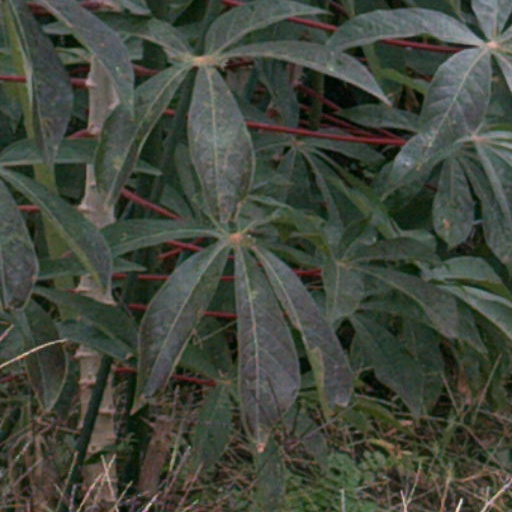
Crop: cassava